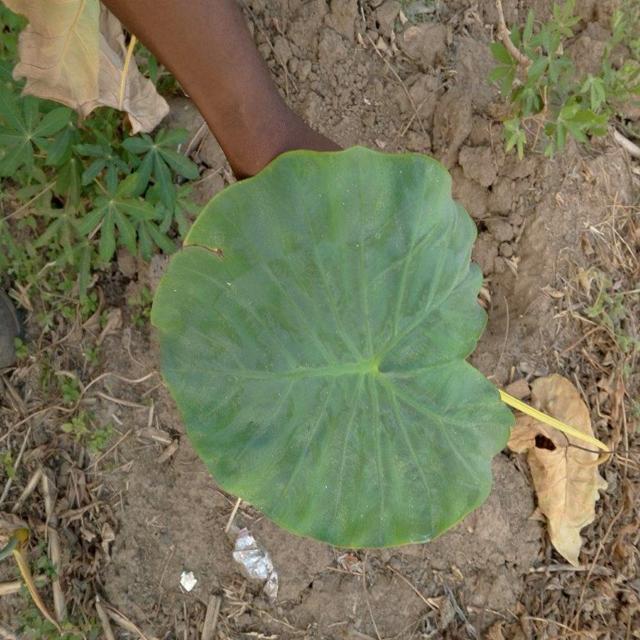
Label: Healthy